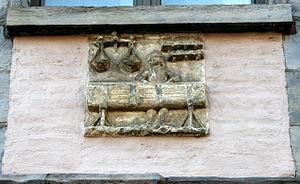
Tournai (Belgique), Place de Lille, 17. - Enseigne en pierre décorée d’un bas-relief représentant un boulanger derrière son pétrin.
Un pétrin est un récipient où la pâte à pain est « pétrie », c'est-à-dire mélangée pour lui donner une structure homogène et élastique.